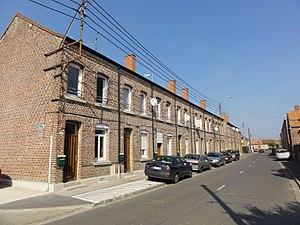
Cité Saint-Pierre de la fosse Saint-Pierre de la Compagnie des mines de Thivencelle dans le bassin minier du Nord-Pas-de-Calais, Thivencelle, Nord, Nord-Pas-de-Calais, France.
La fosse Saint-Pierre de la Compagnie des mines de Thivencelle est un ancien charbonnage du Bassin minier du Nord-Pas-de-Calais, situé à Thivencelle. Deux puits, dénommés Saint-Pierre grand puits et petit puits sont commencés en 1861, mais le gisement s'avère mauvais, et ce n'est qu'à la fin des années 1870 que la compagnie décide de reprendre la fosse en l'approfondissant. Un terril plat est établi à l'ouest de la fosse, et cinq cités sont bâties à l'est du village de Thivencelle. La fosse est reconstruite après avoir été bombardée durant la Première Guerre mondiale.